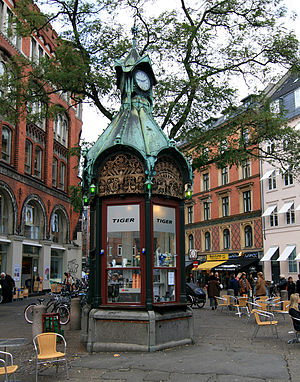
Telefonkiosk / Telefonkiosker i Danmark / Liste over kiosker i København
Telefonkiosk på Kultorvet.
Kiosk på Kultorvet i København.
En telefonkiosk var en bygningstype, der rummede den første egentlige mønttelefon. Modsat den senere telefonboks var telefonkiosken betjent af en person, samt der kunne købes kioskvarer. Den kunne samtidig have andre funktioner og være forsynet med reklamer.